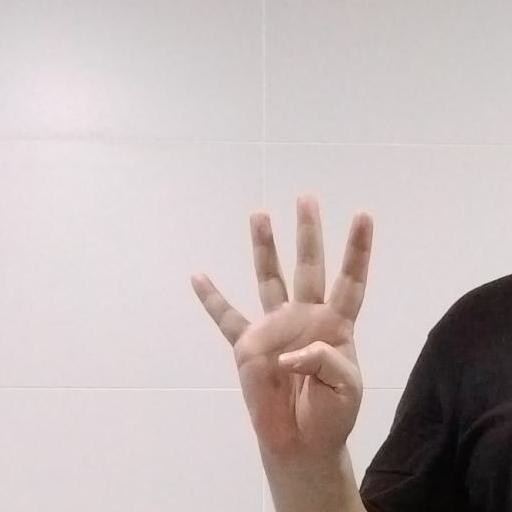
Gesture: four